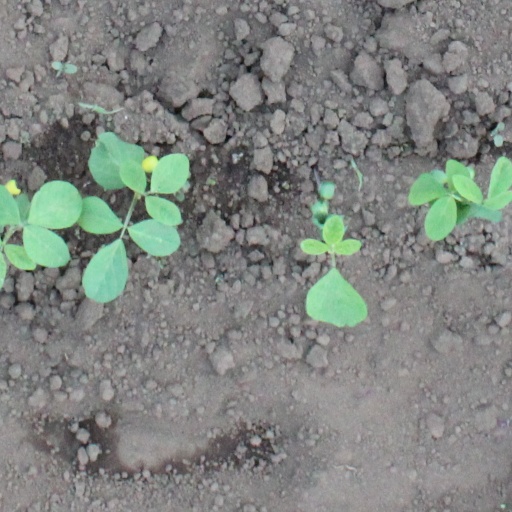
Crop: soybean